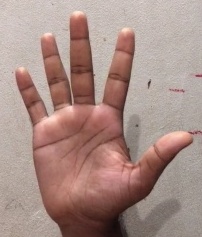
ASL sign: 5